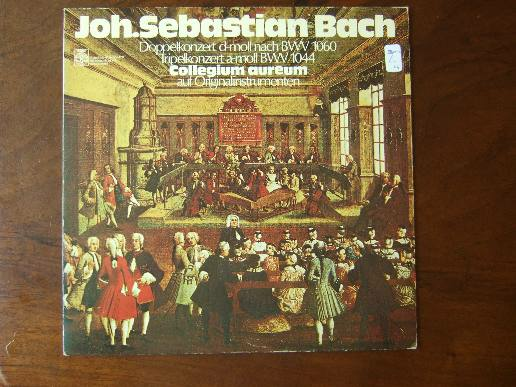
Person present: Yes